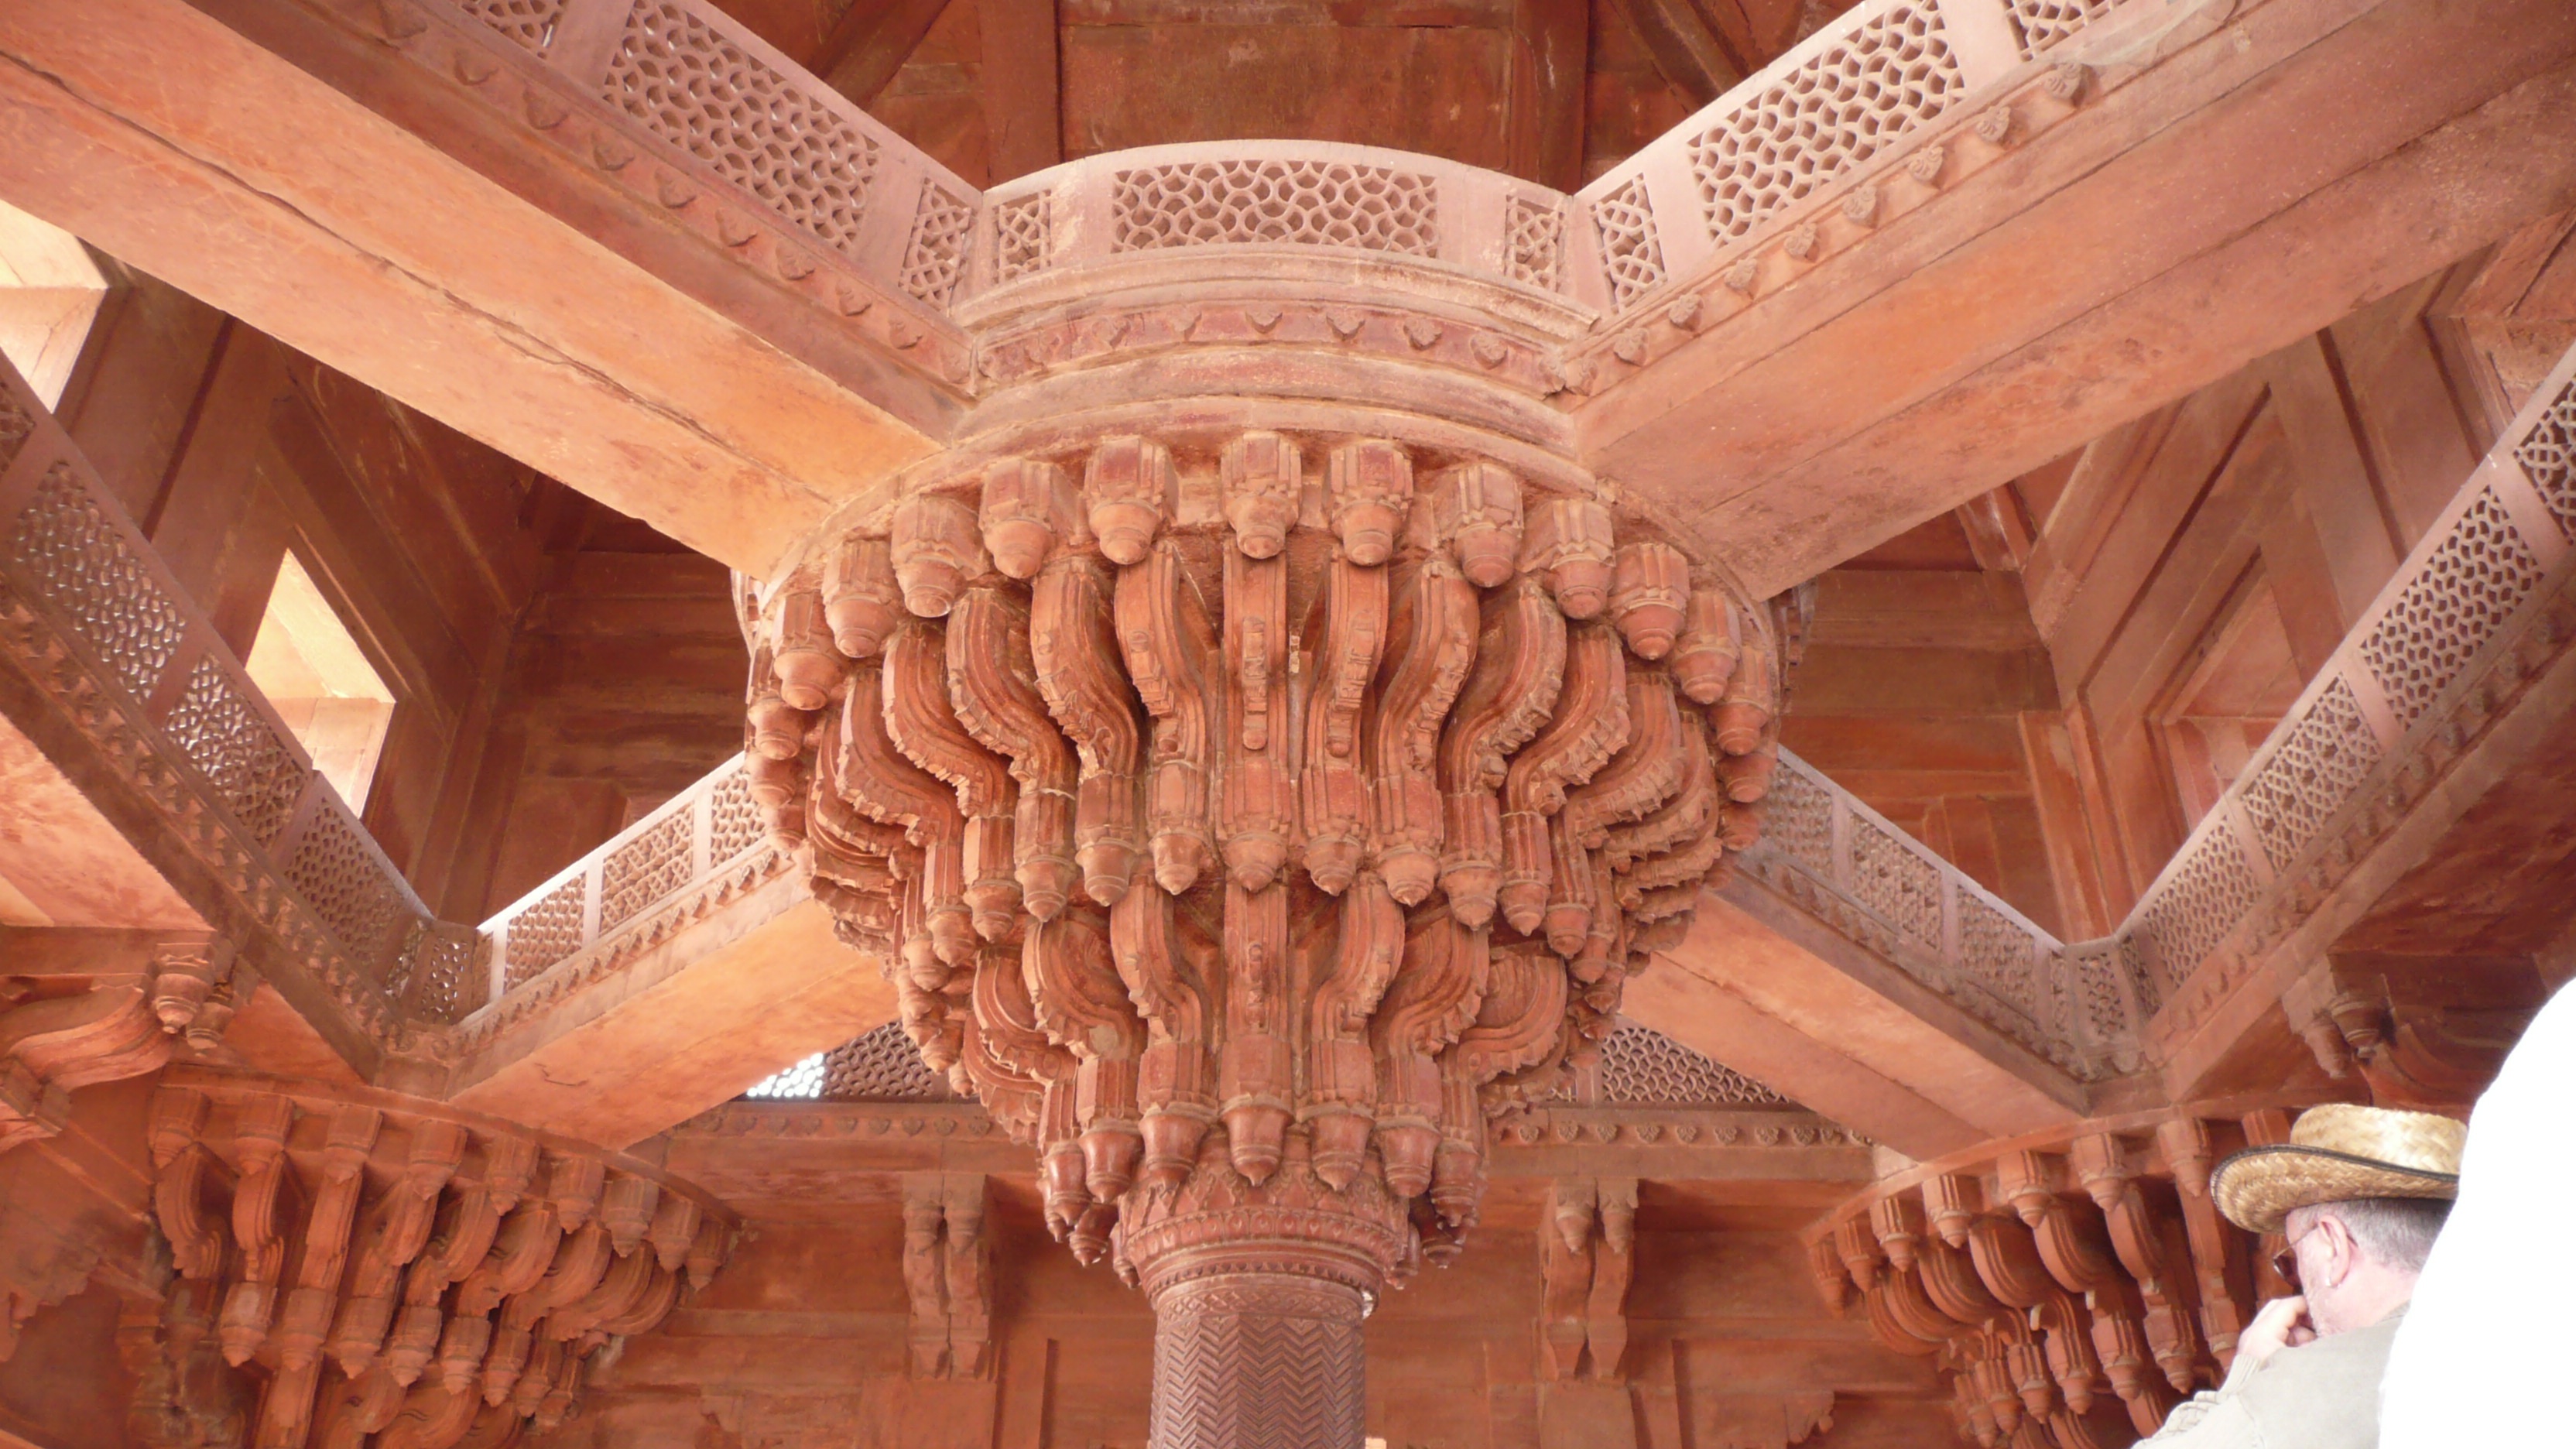
architecture, structure, wood, building, palace, formation, ceiling, pillar, column, sculpture, temple, india, carving, stone carving, ancient history, architectural structure